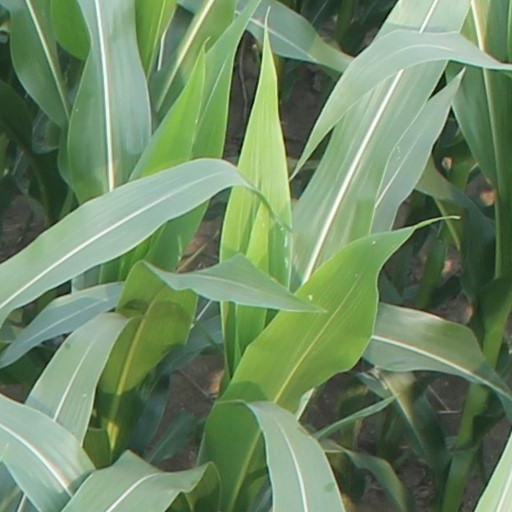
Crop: maize; corn